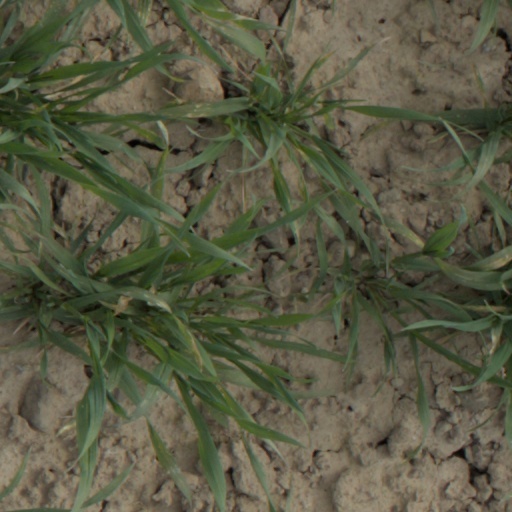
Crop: wheat